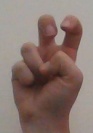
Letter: toot